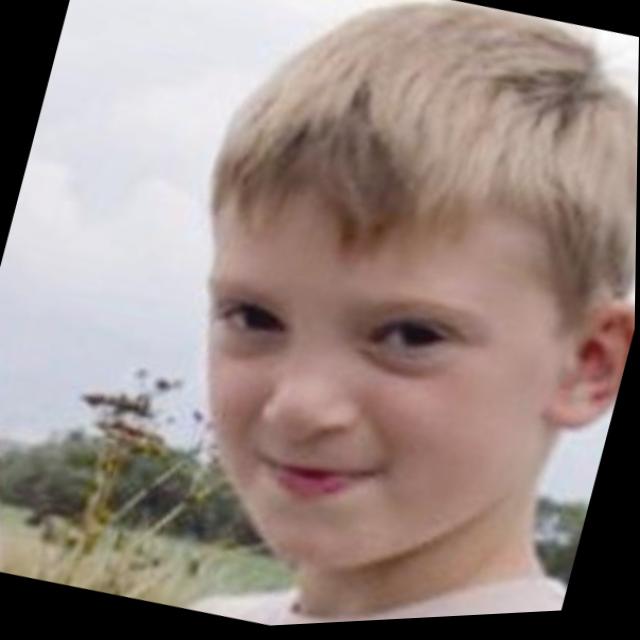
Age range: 0-12